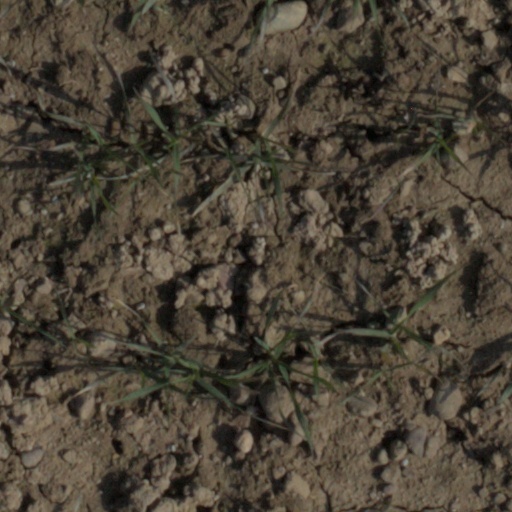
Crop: wheat